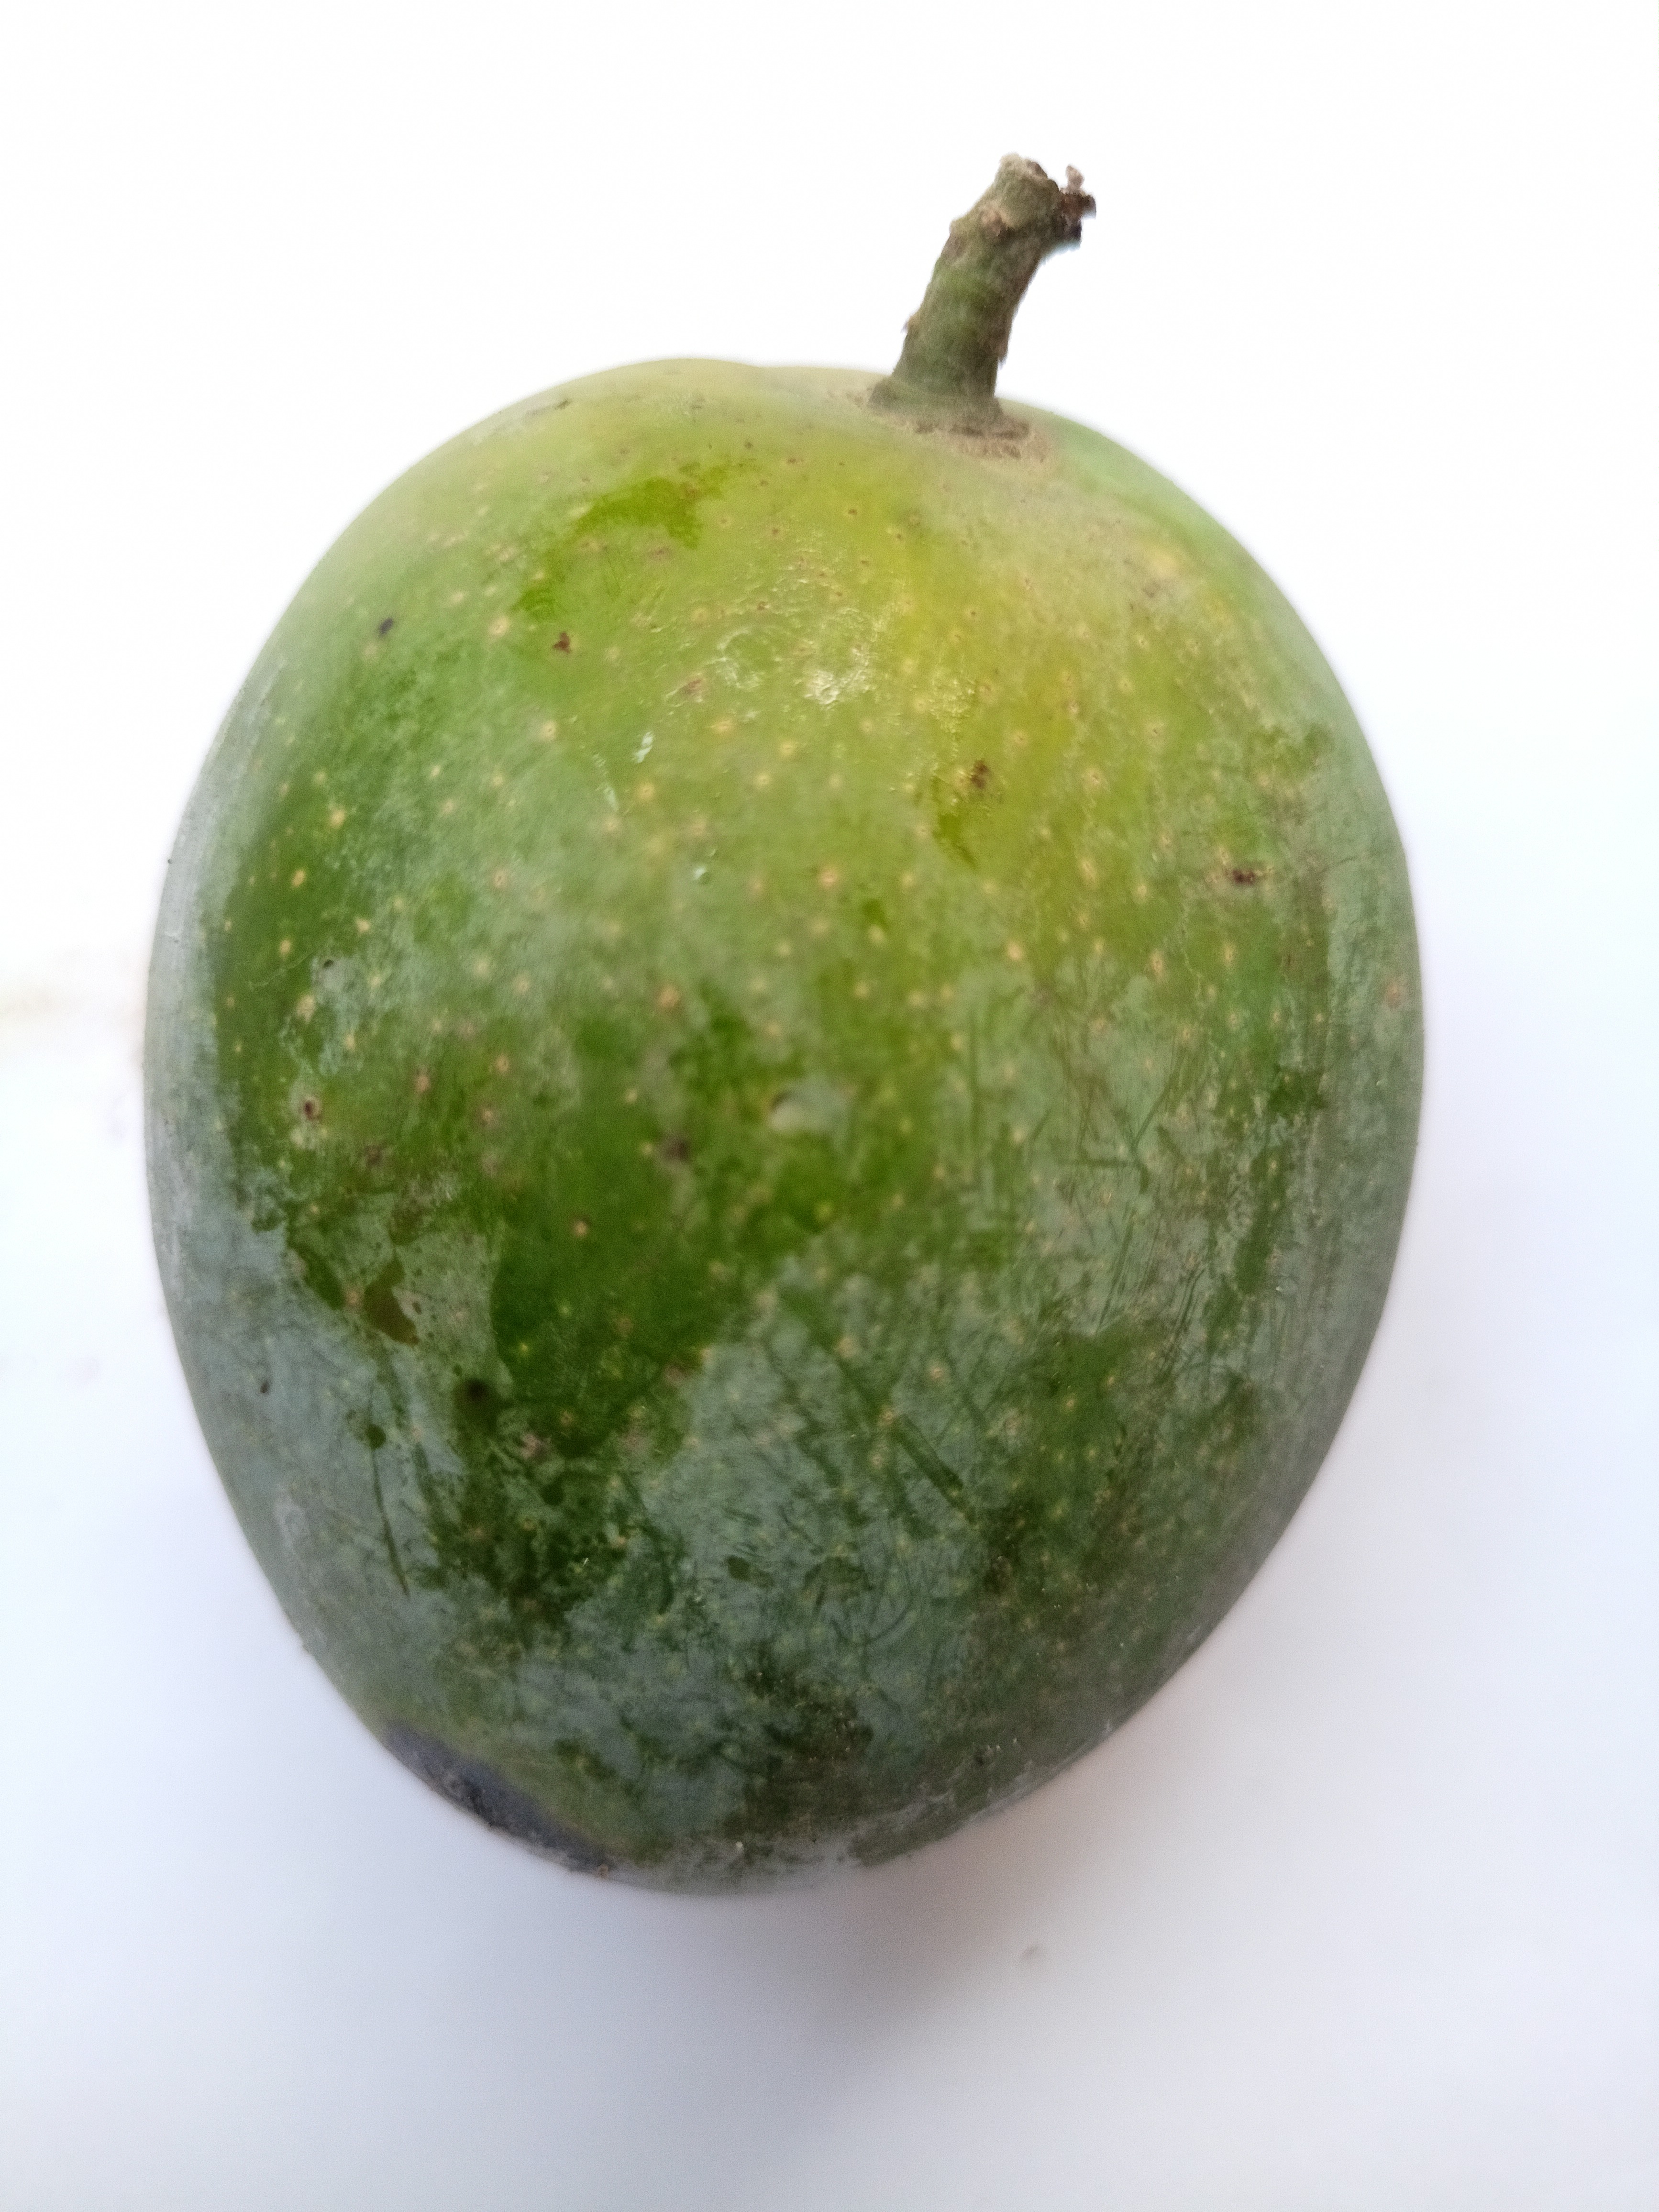
Mango variety: GopalBhog